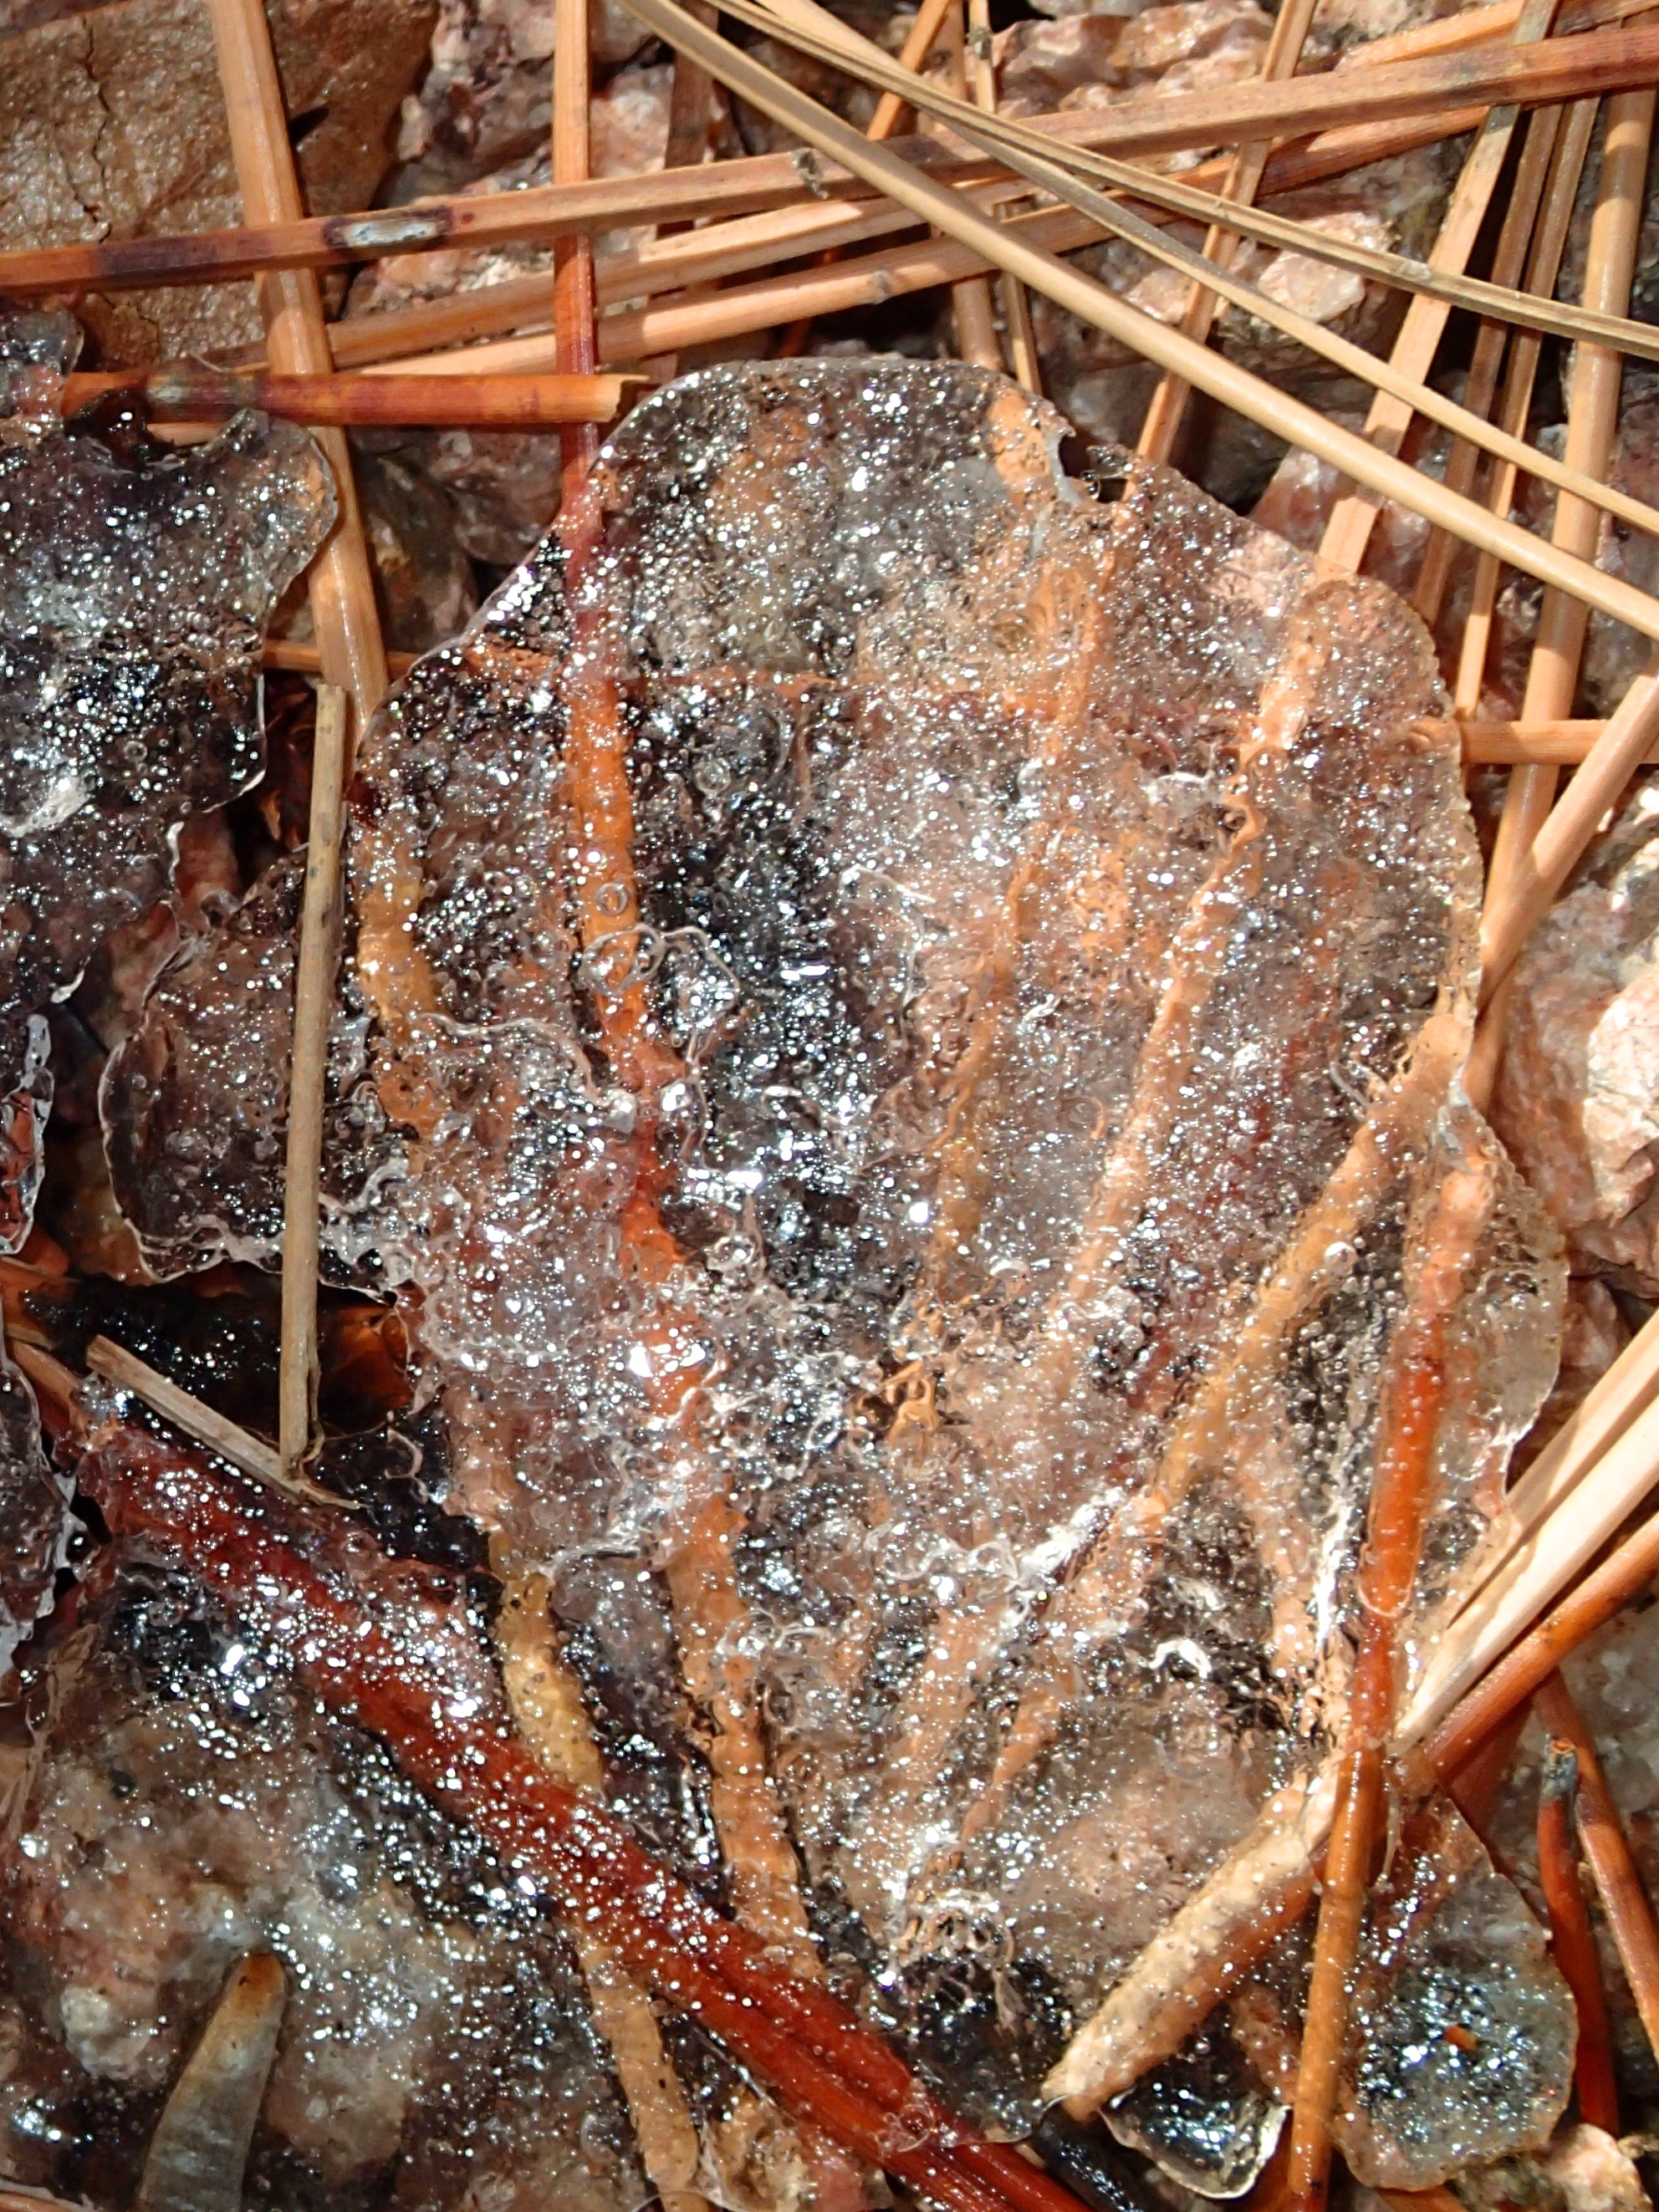
wood, leaf, wildlife, fauna, invertebrate